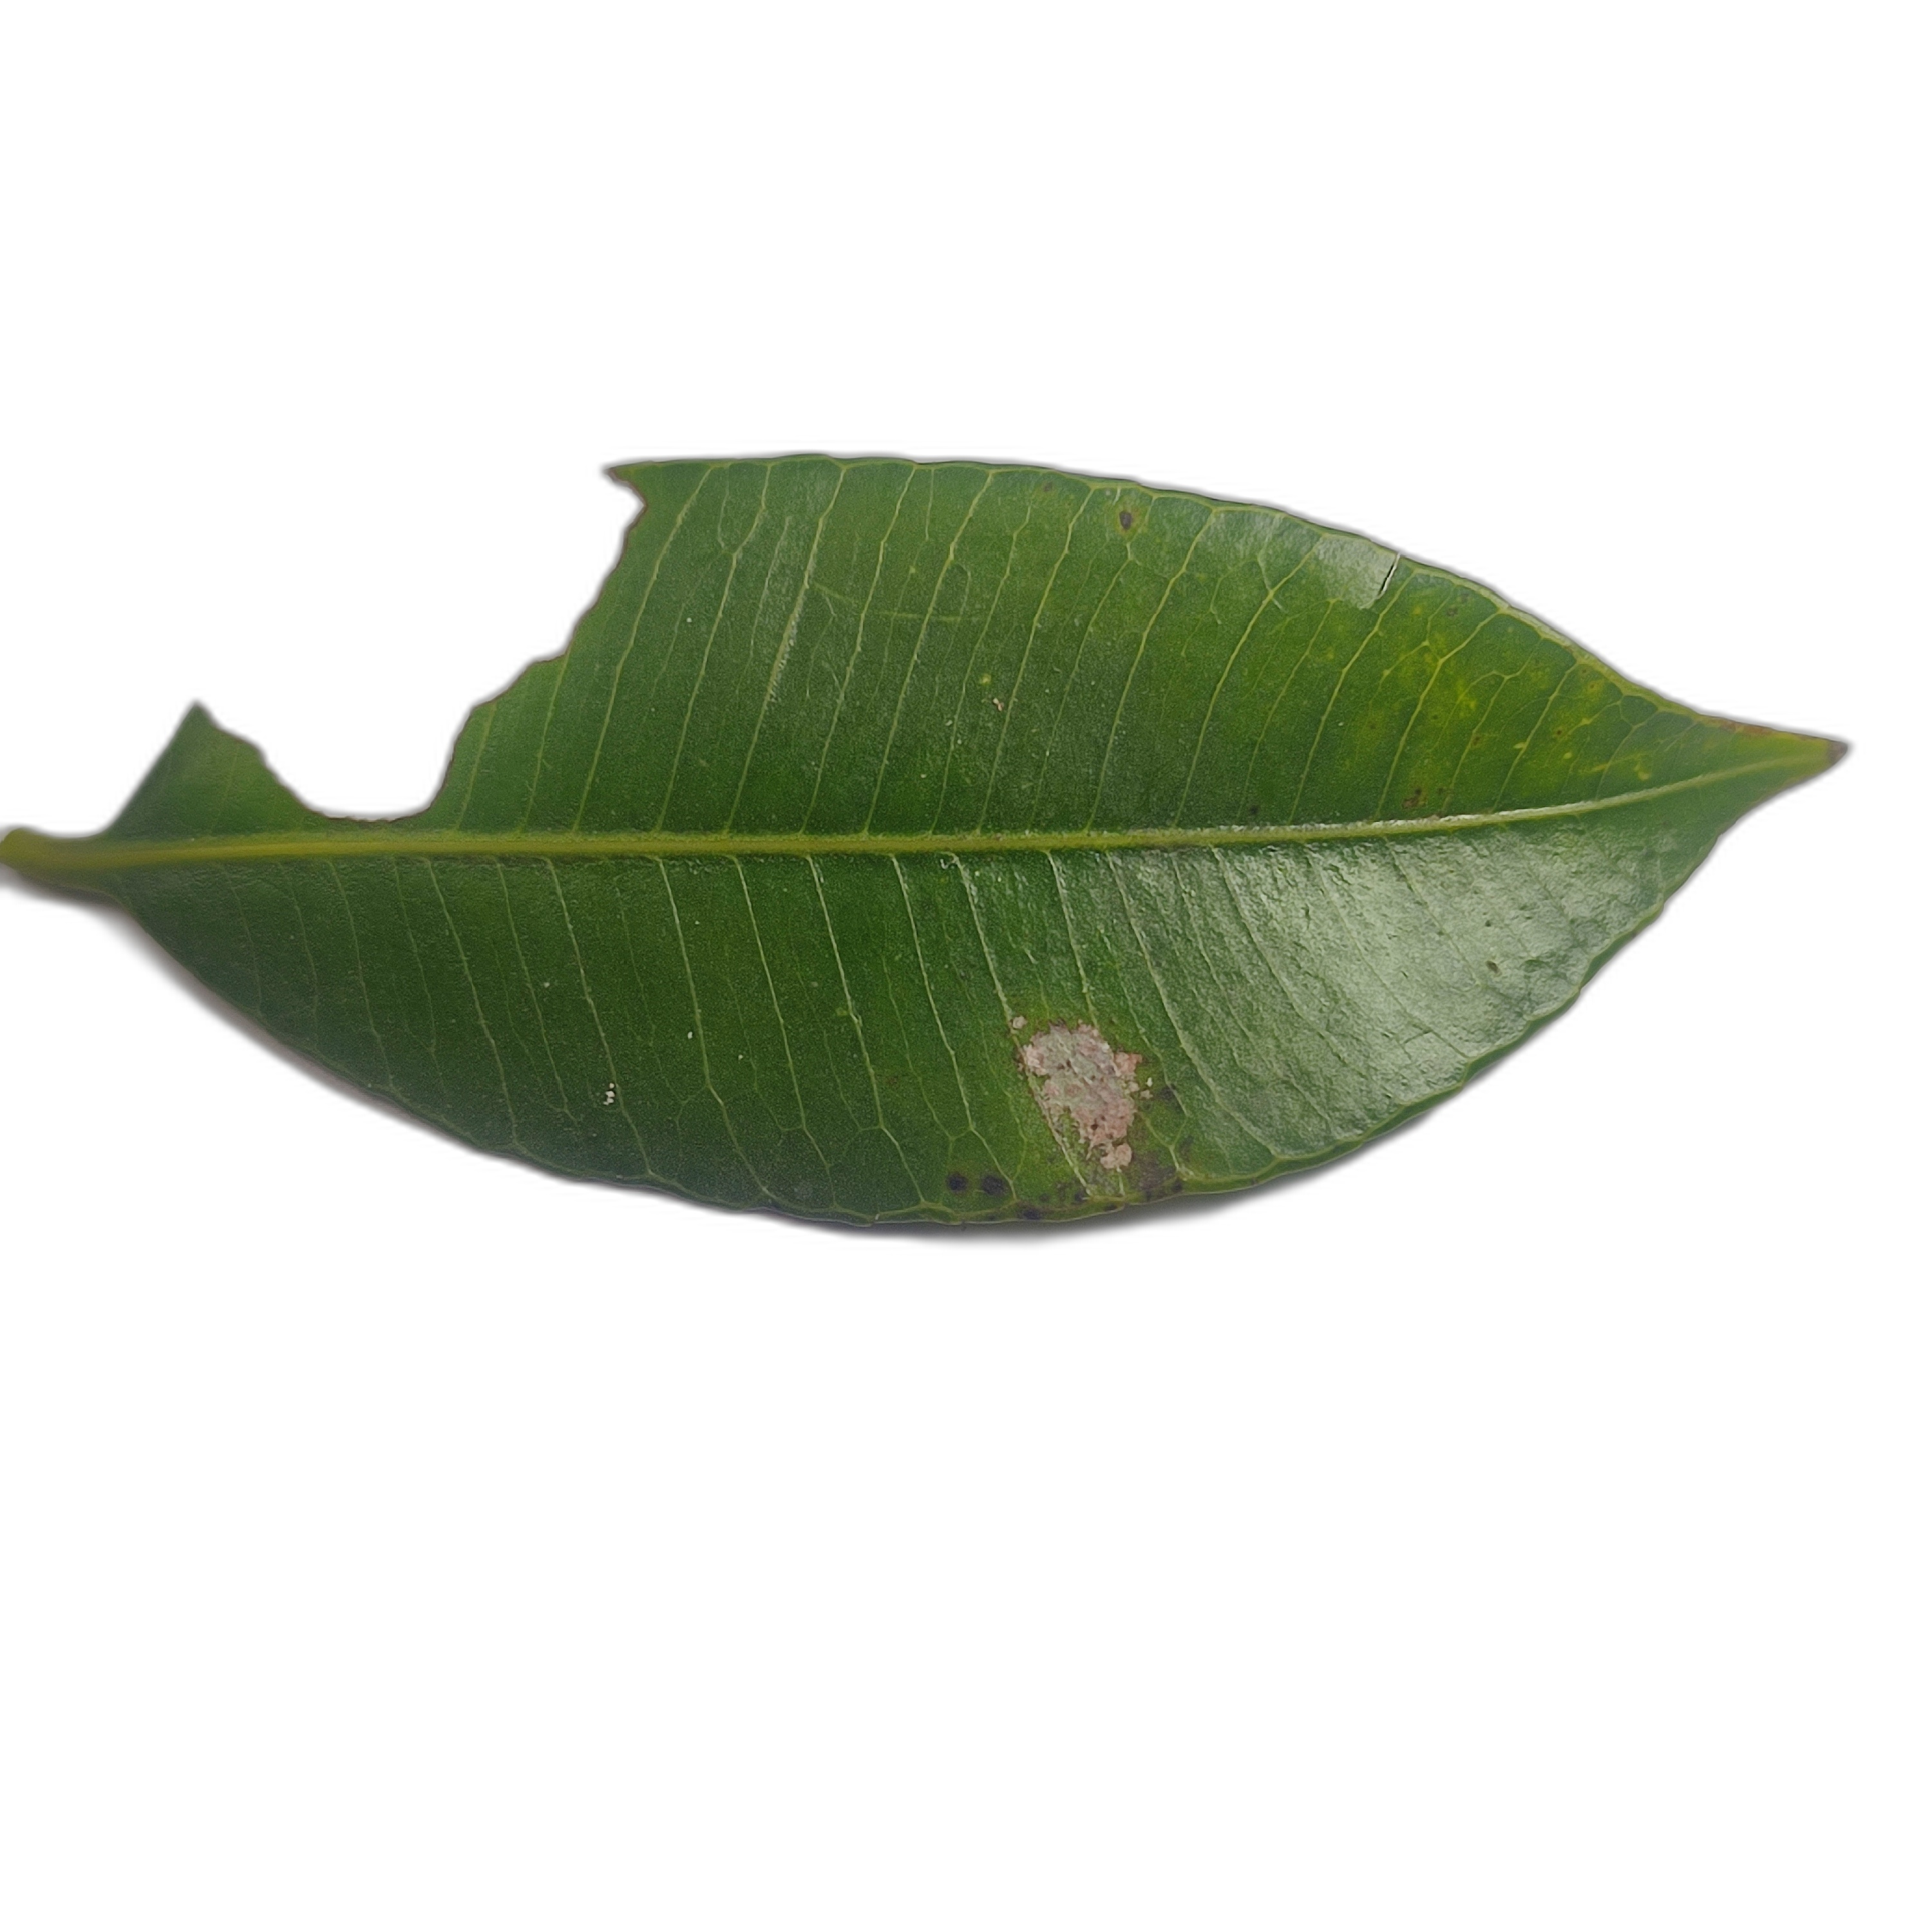
Label: not_healthy